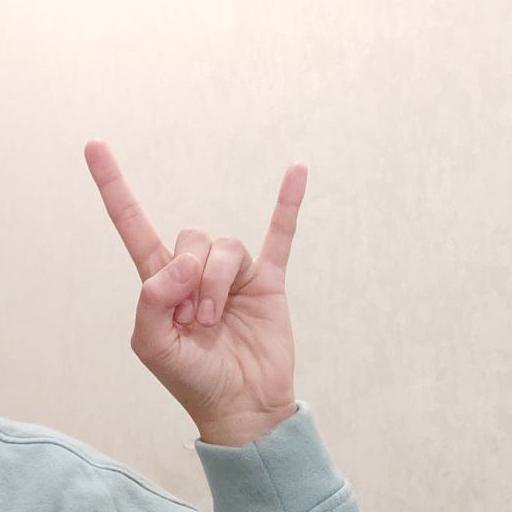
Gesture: rock